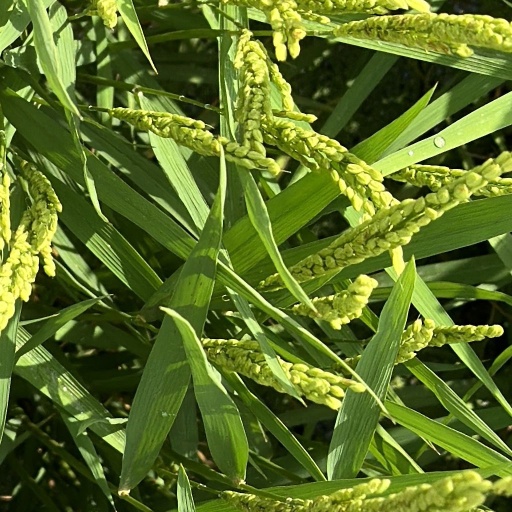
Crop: rice